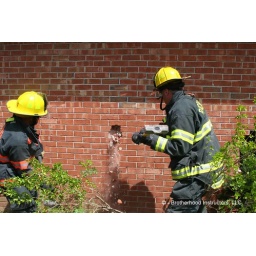
Members perform wall breaches in masonry walls to access a downed firefighter.